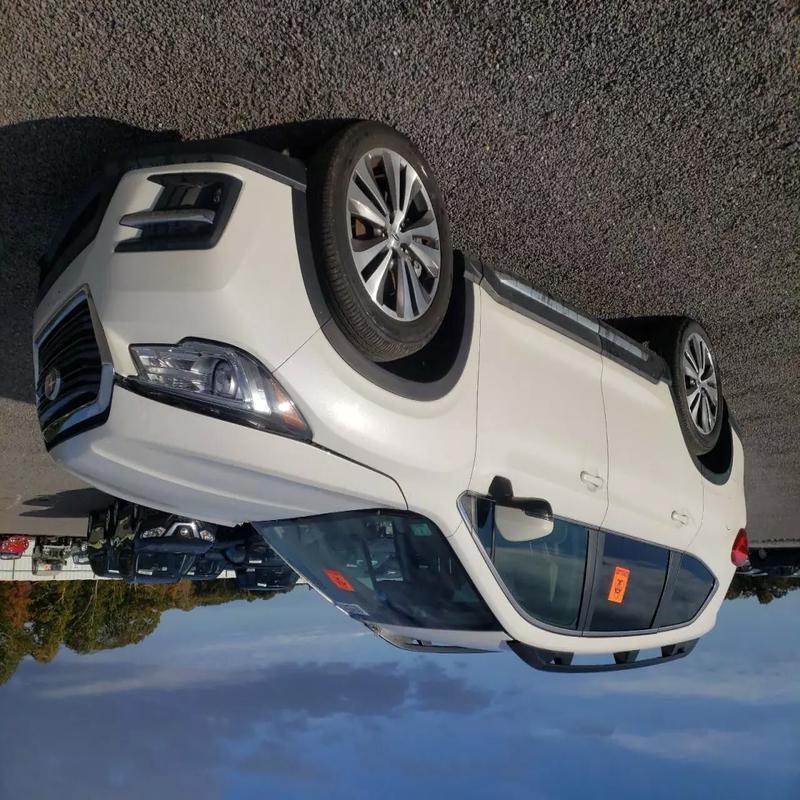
Aucun dommage détecté.
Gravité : aucun